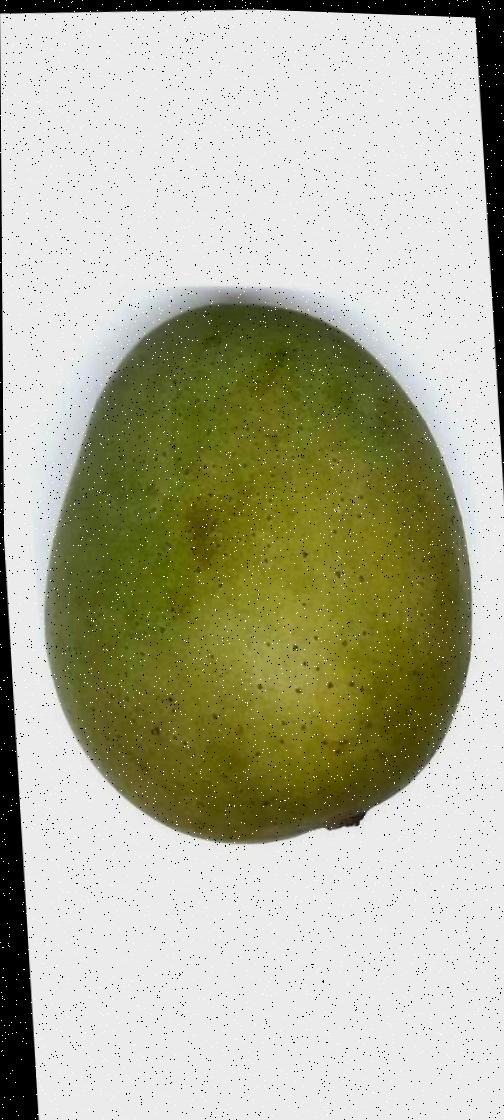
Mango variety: Langra